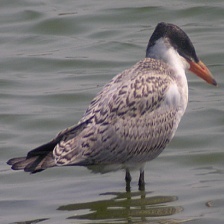
Species: CASPIAN TERN
Scientific name: HYDROPROGNE CASPIA